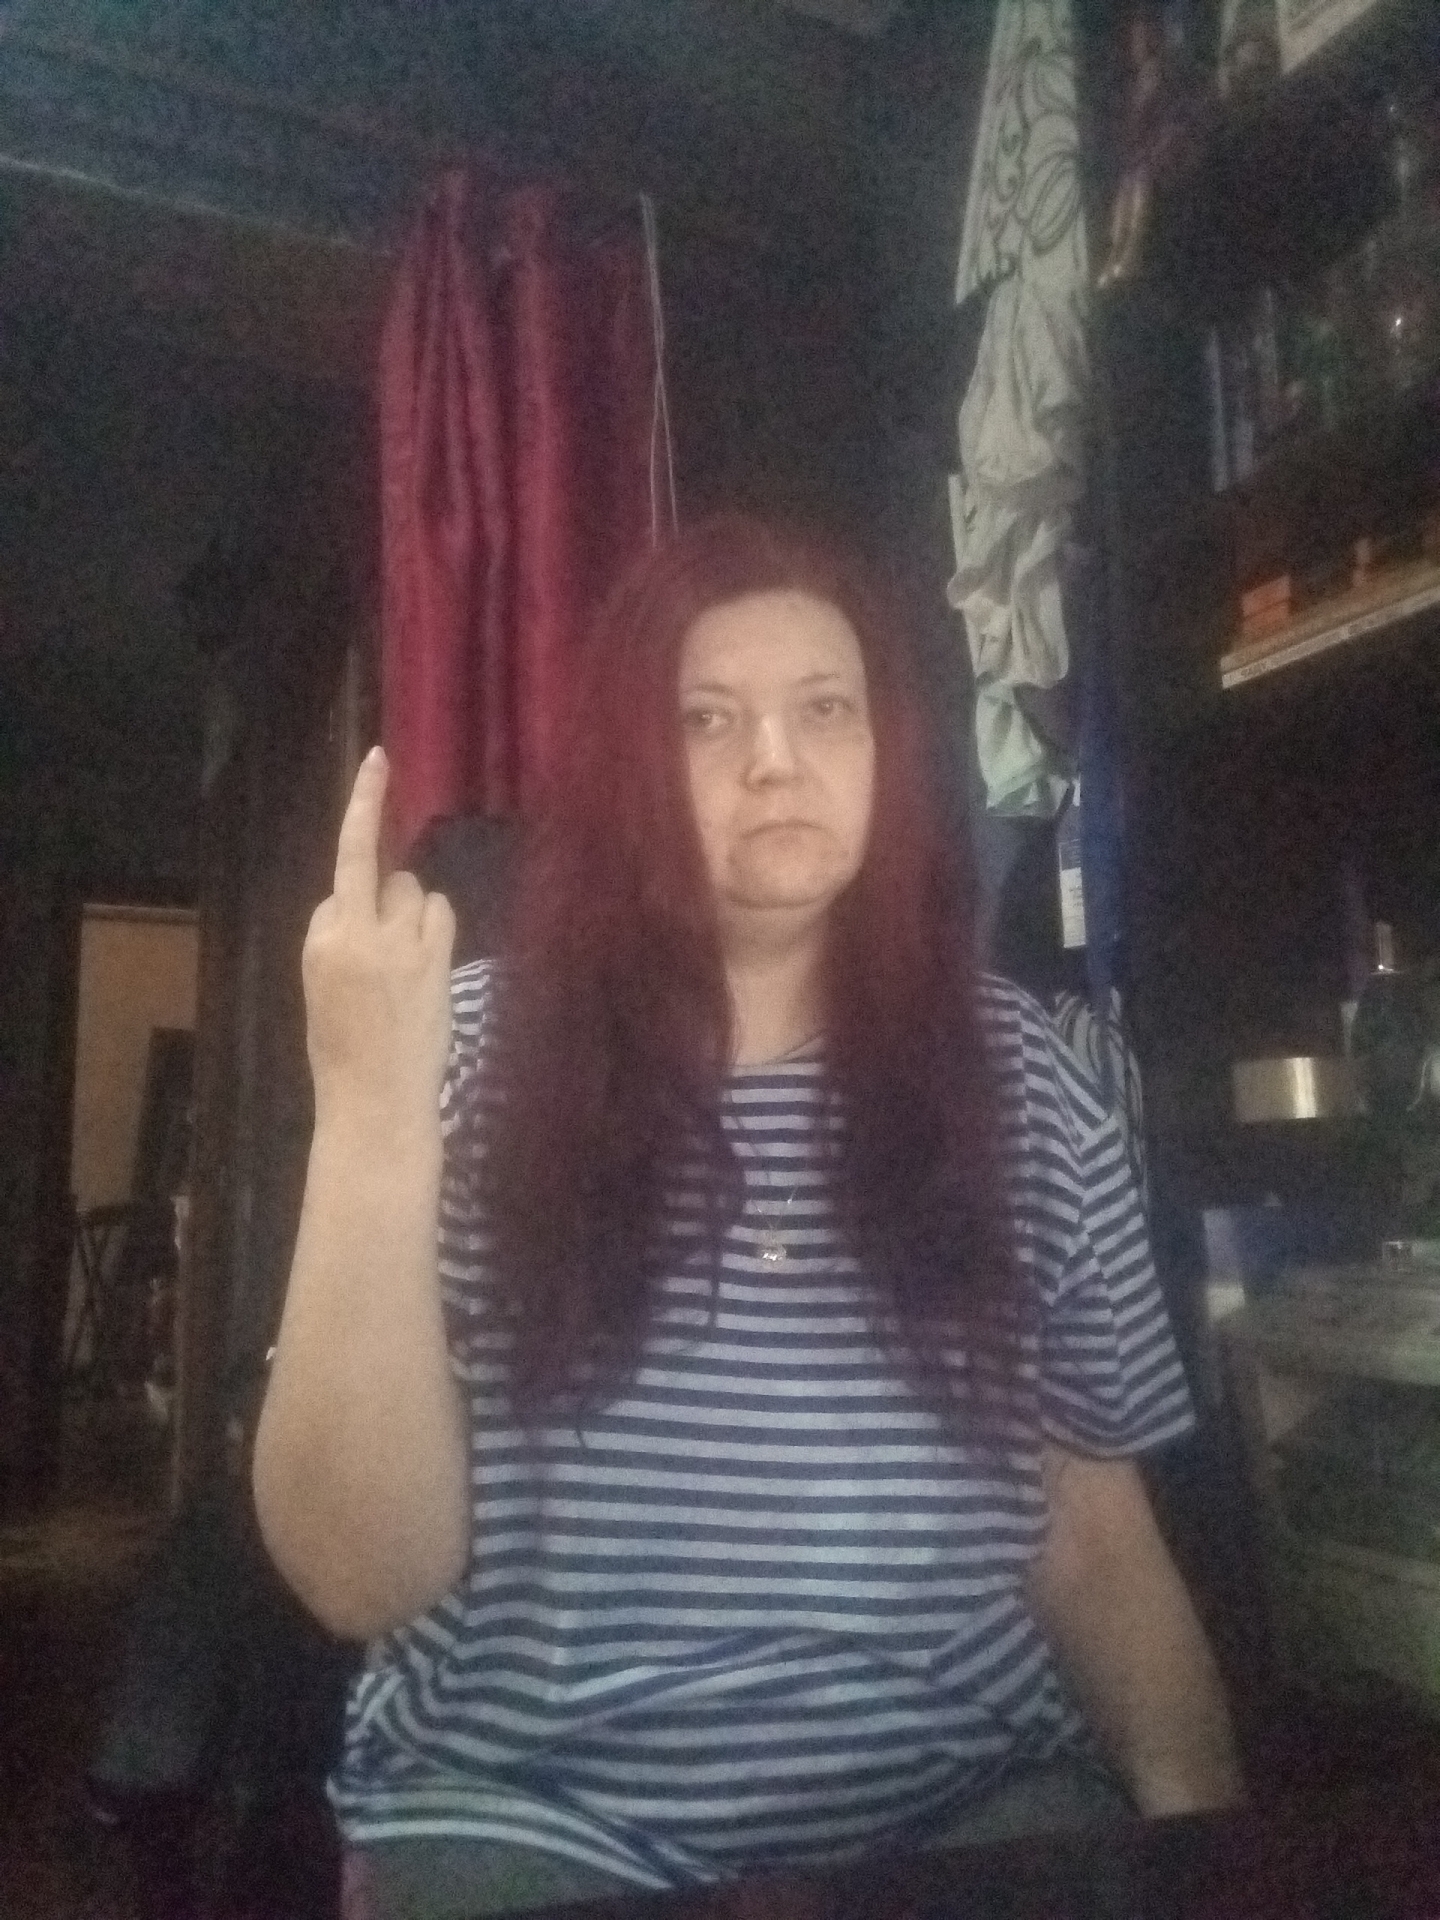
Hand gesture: middle_finger